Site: brandenburg
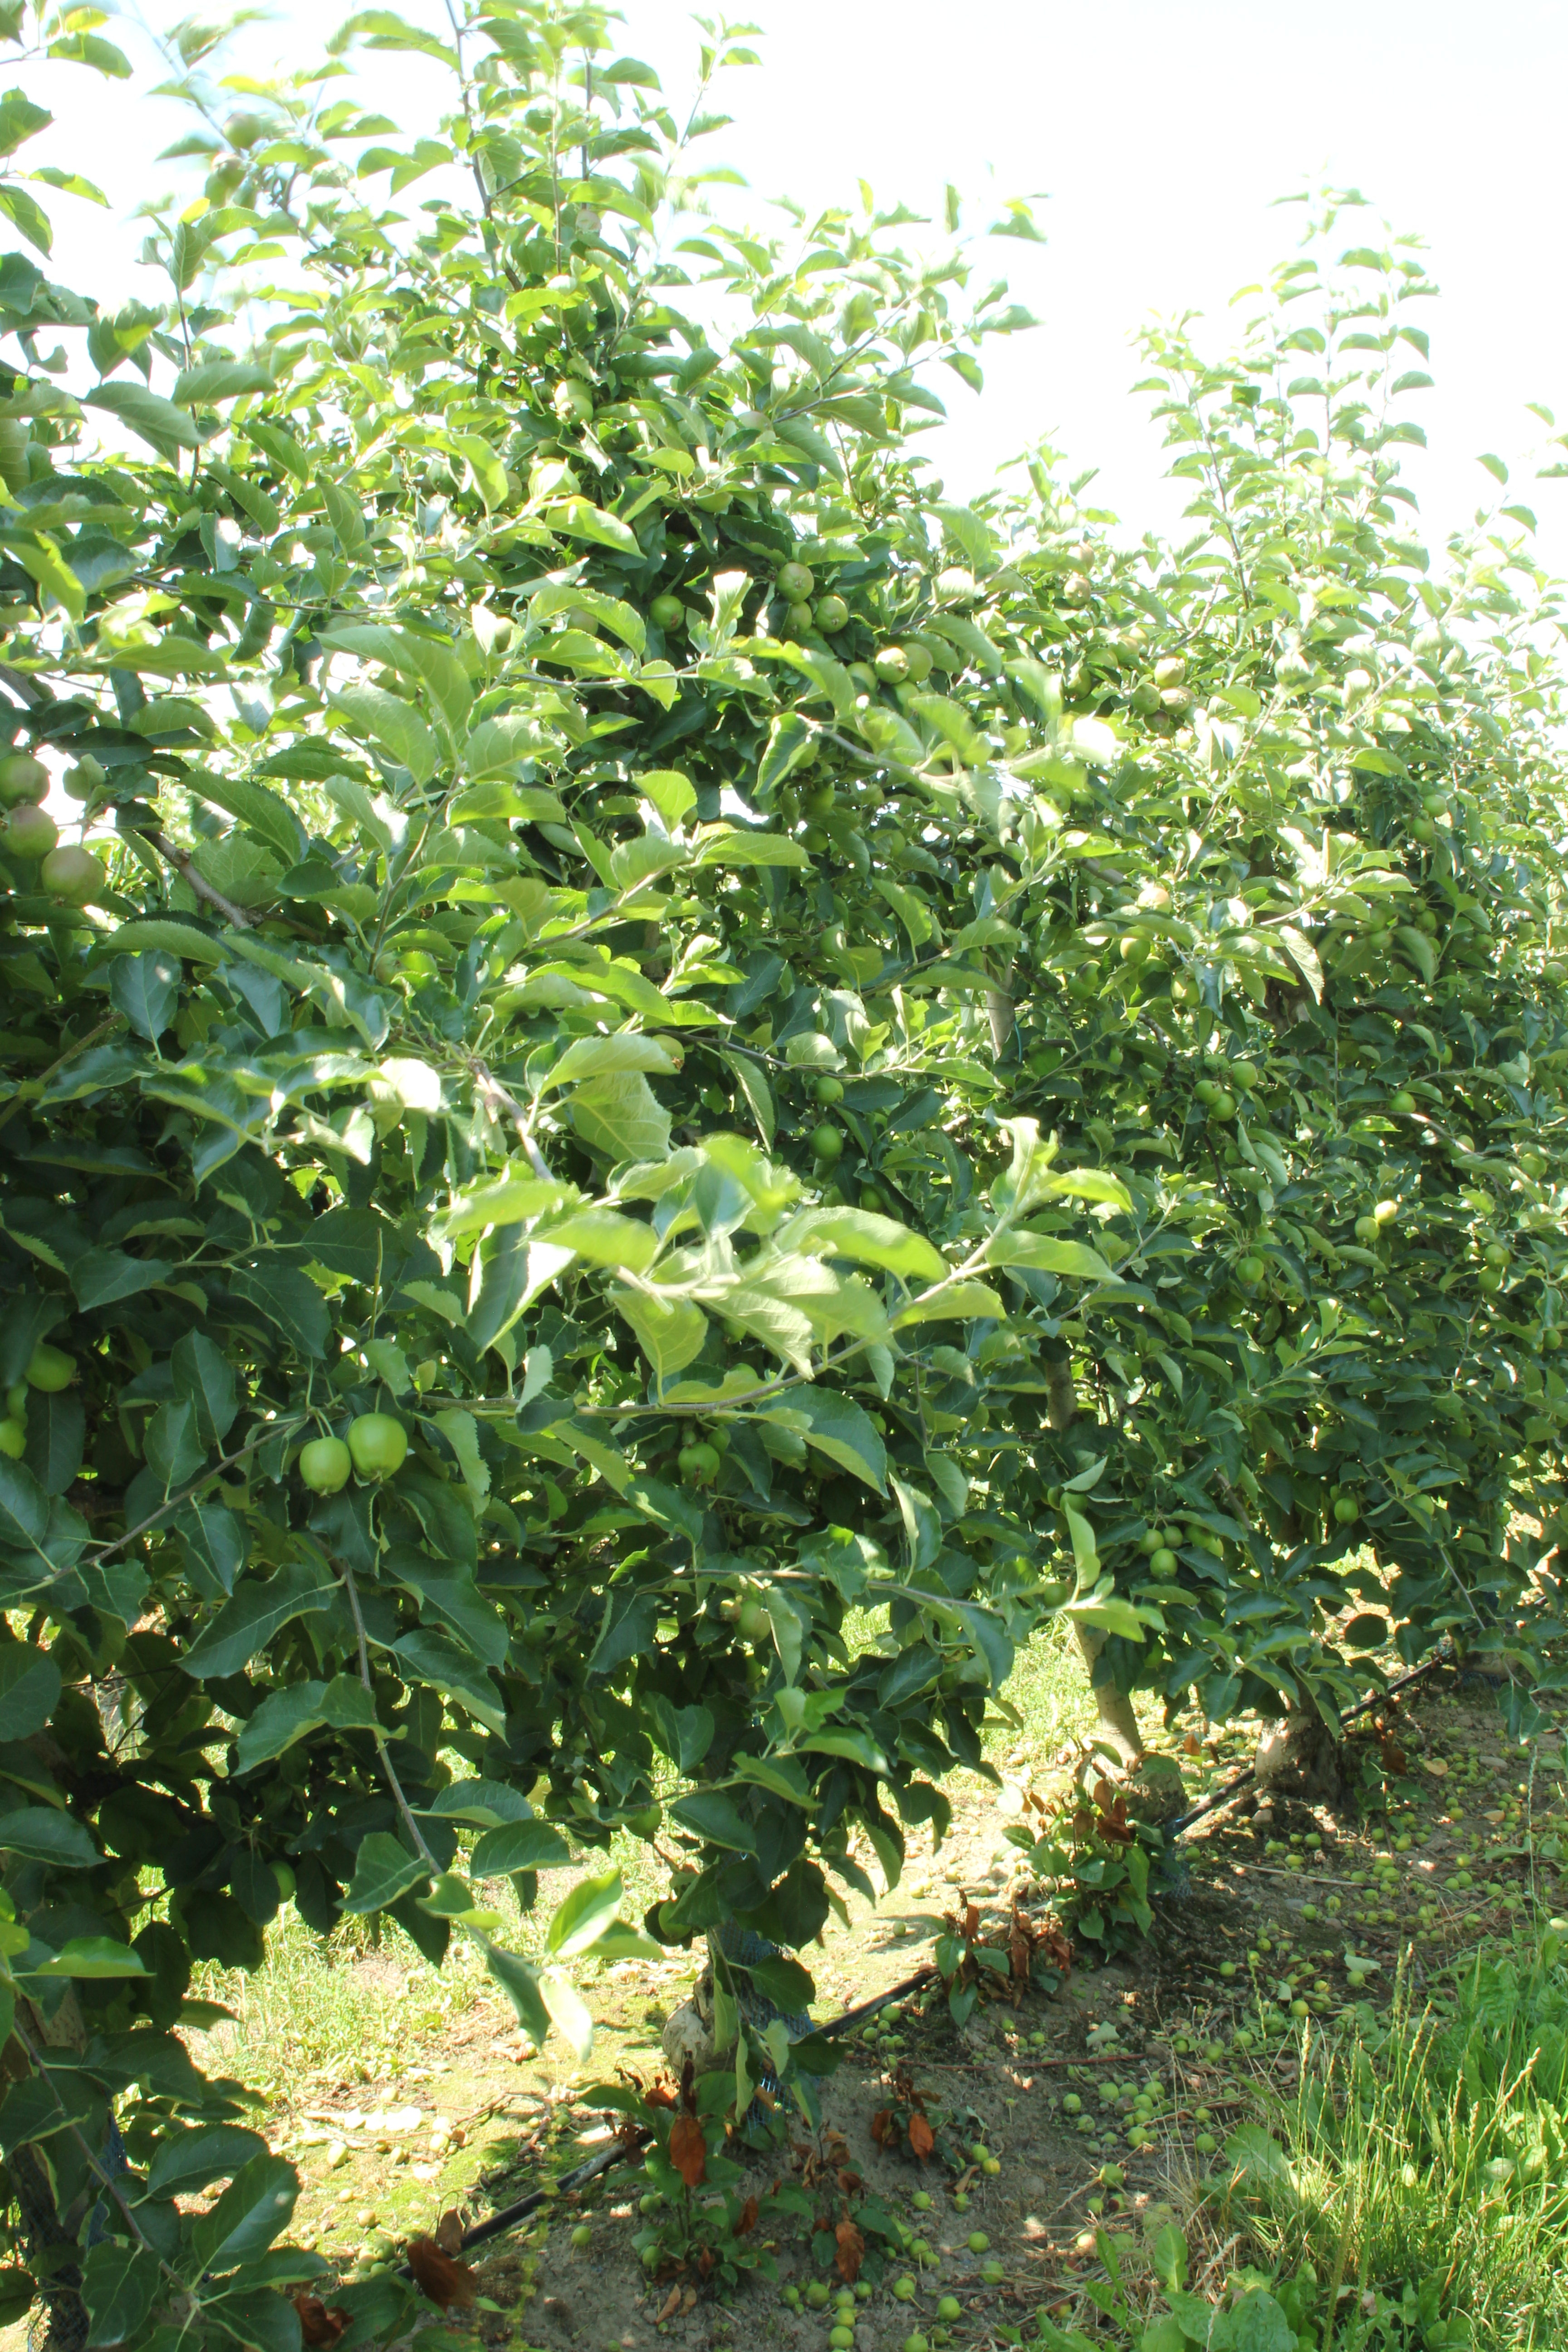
Growth stage (BBCH 74): Development of fruit